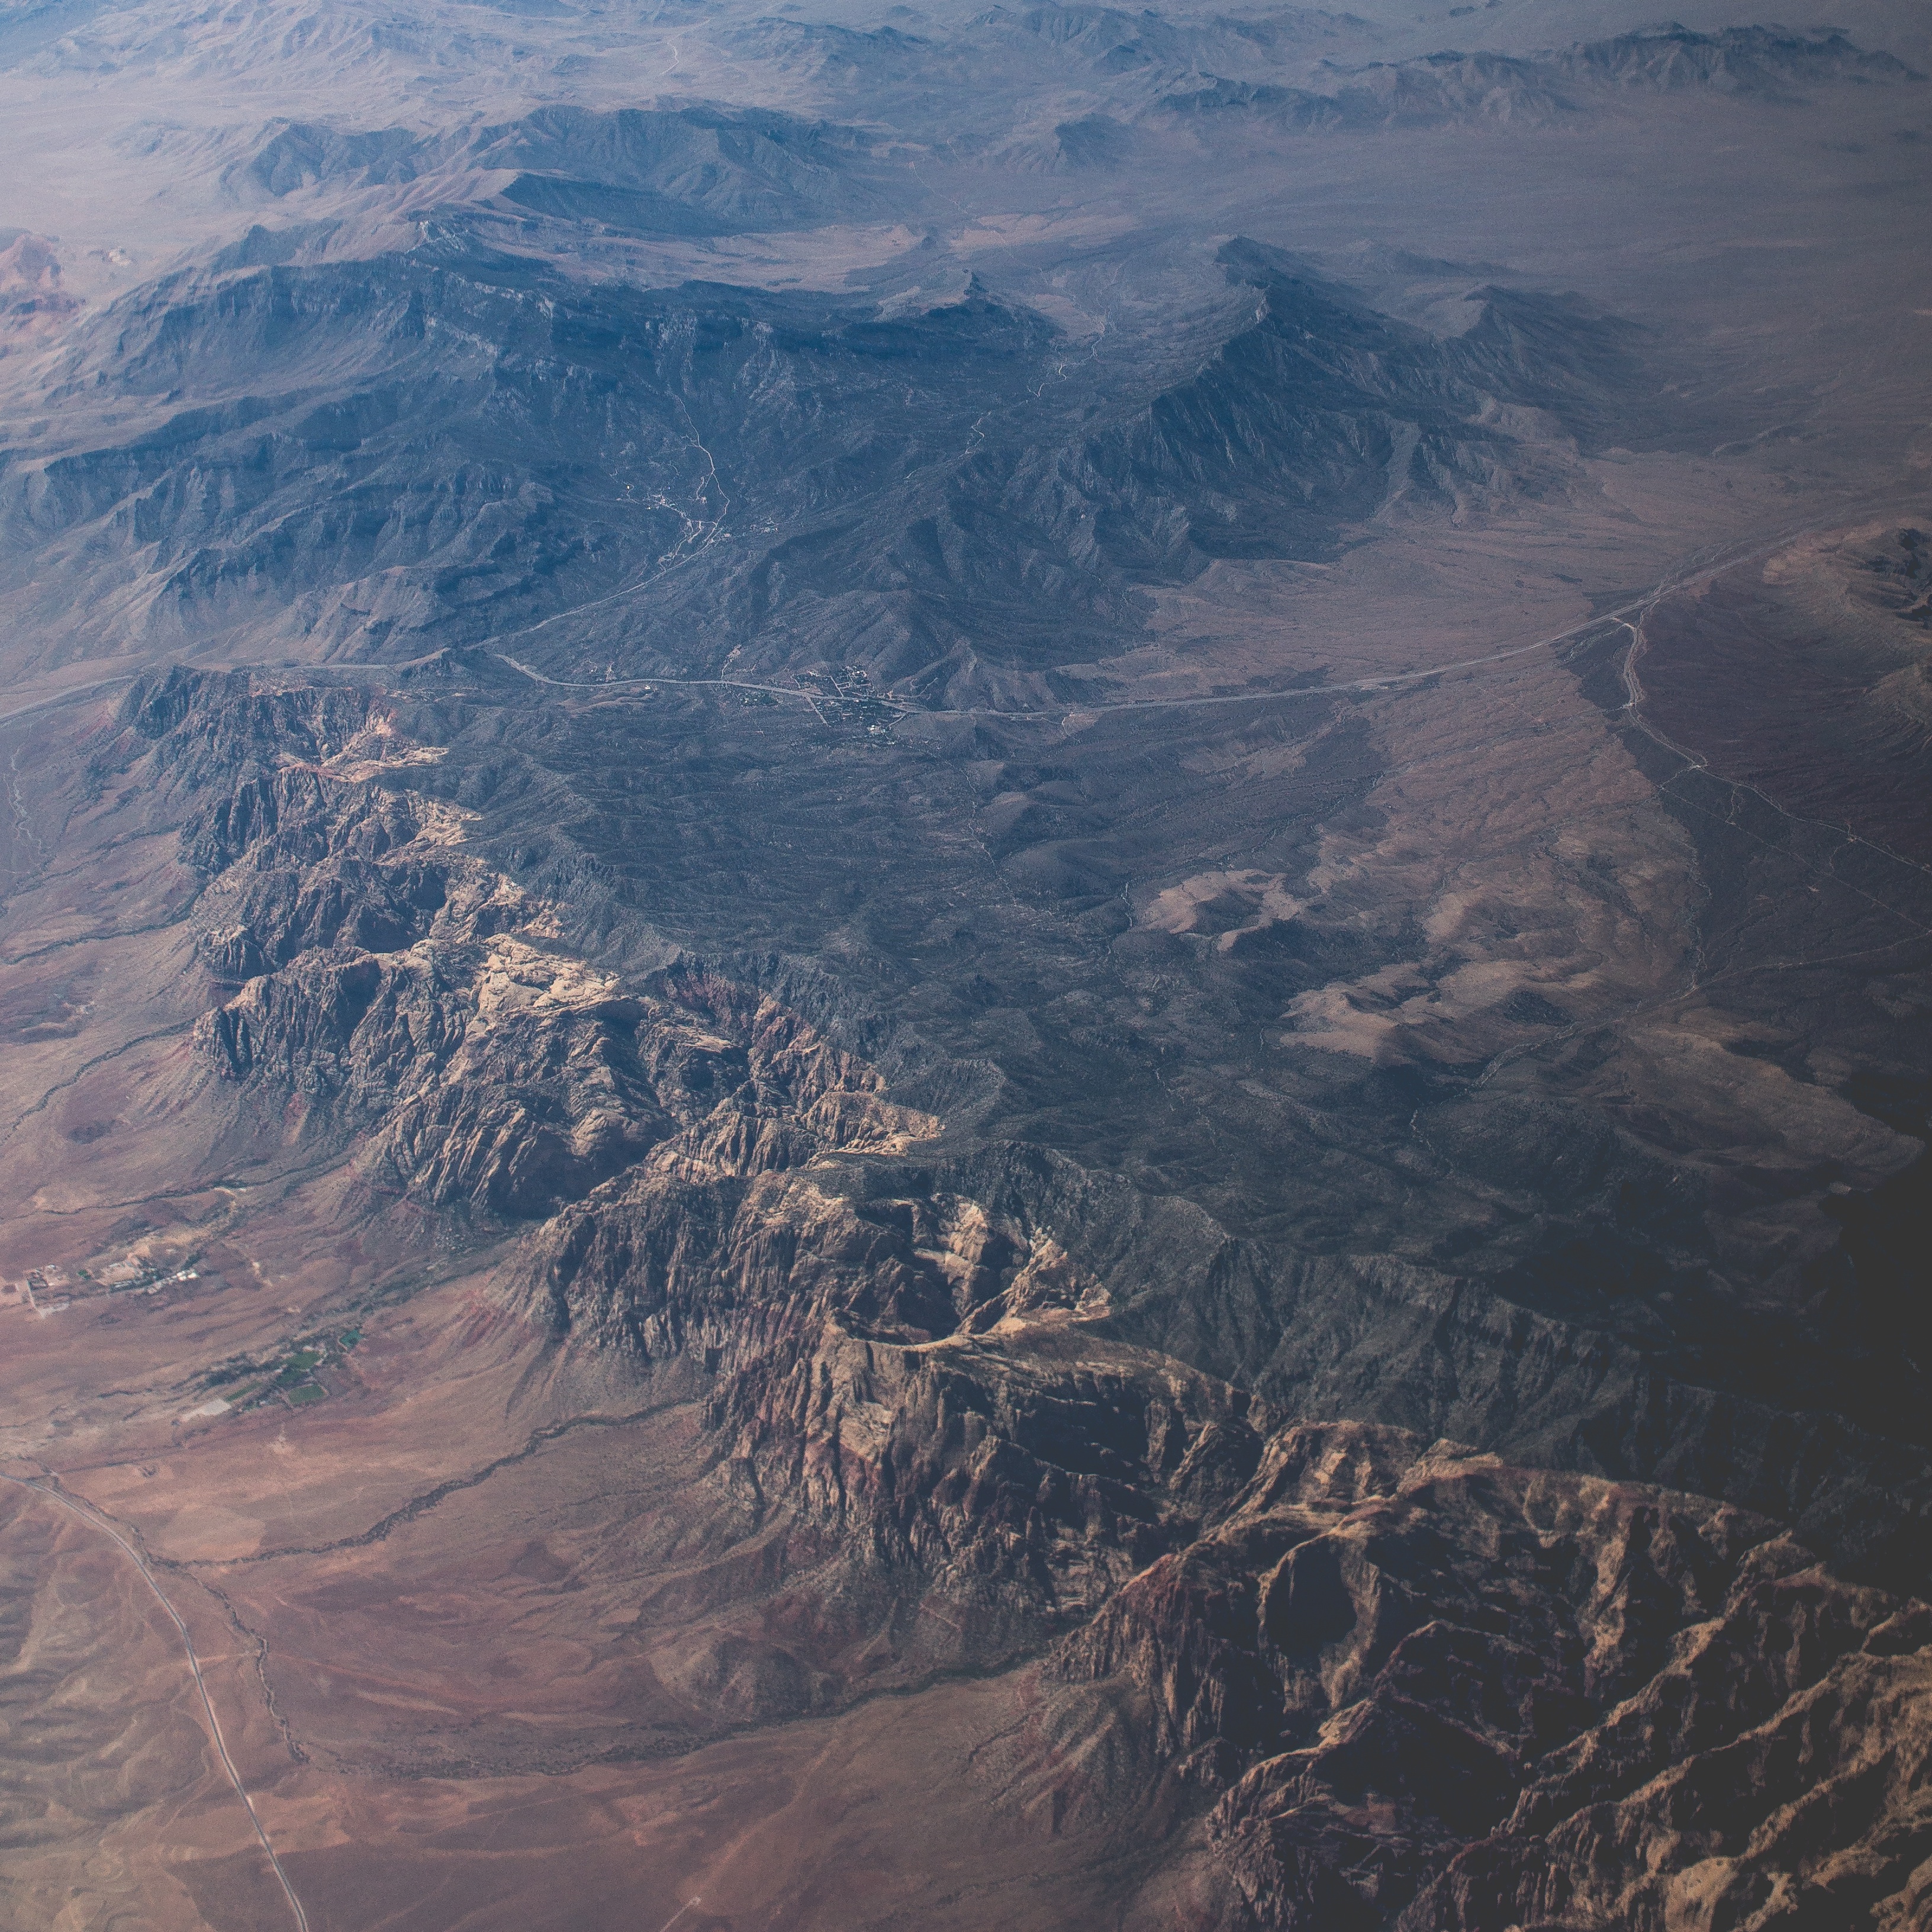
landscape, wilderness, mountain, valley, mountain range, flight, rocky, canyon, terrain, ridge, summit, geology, plateau, landform, aerial photography, geographical feature, atmosphere of earth, mountainous landforms